Abstract strategy game

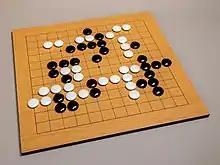
The abstract strategy game of Go

An abstract strategy game is a type of strategy game that has minimal or no narrative theme, an outcome determined only by player choice (with minimal or no randomness), and in which each player has perfect information about the game. For example, Go is a pure abstract strategy game since it fulfills all three criteria; chess and related games are nearly so but feature a recognizable theme of ancient warfare; and Stratego is borderline since it is deterministic, loosely based on 19th-century Napoleonic warfare, and features concealed information.